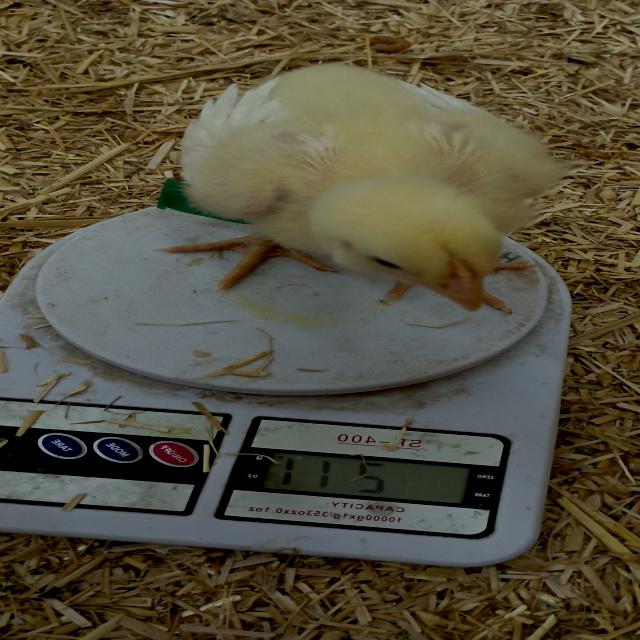
Weight: 211 g